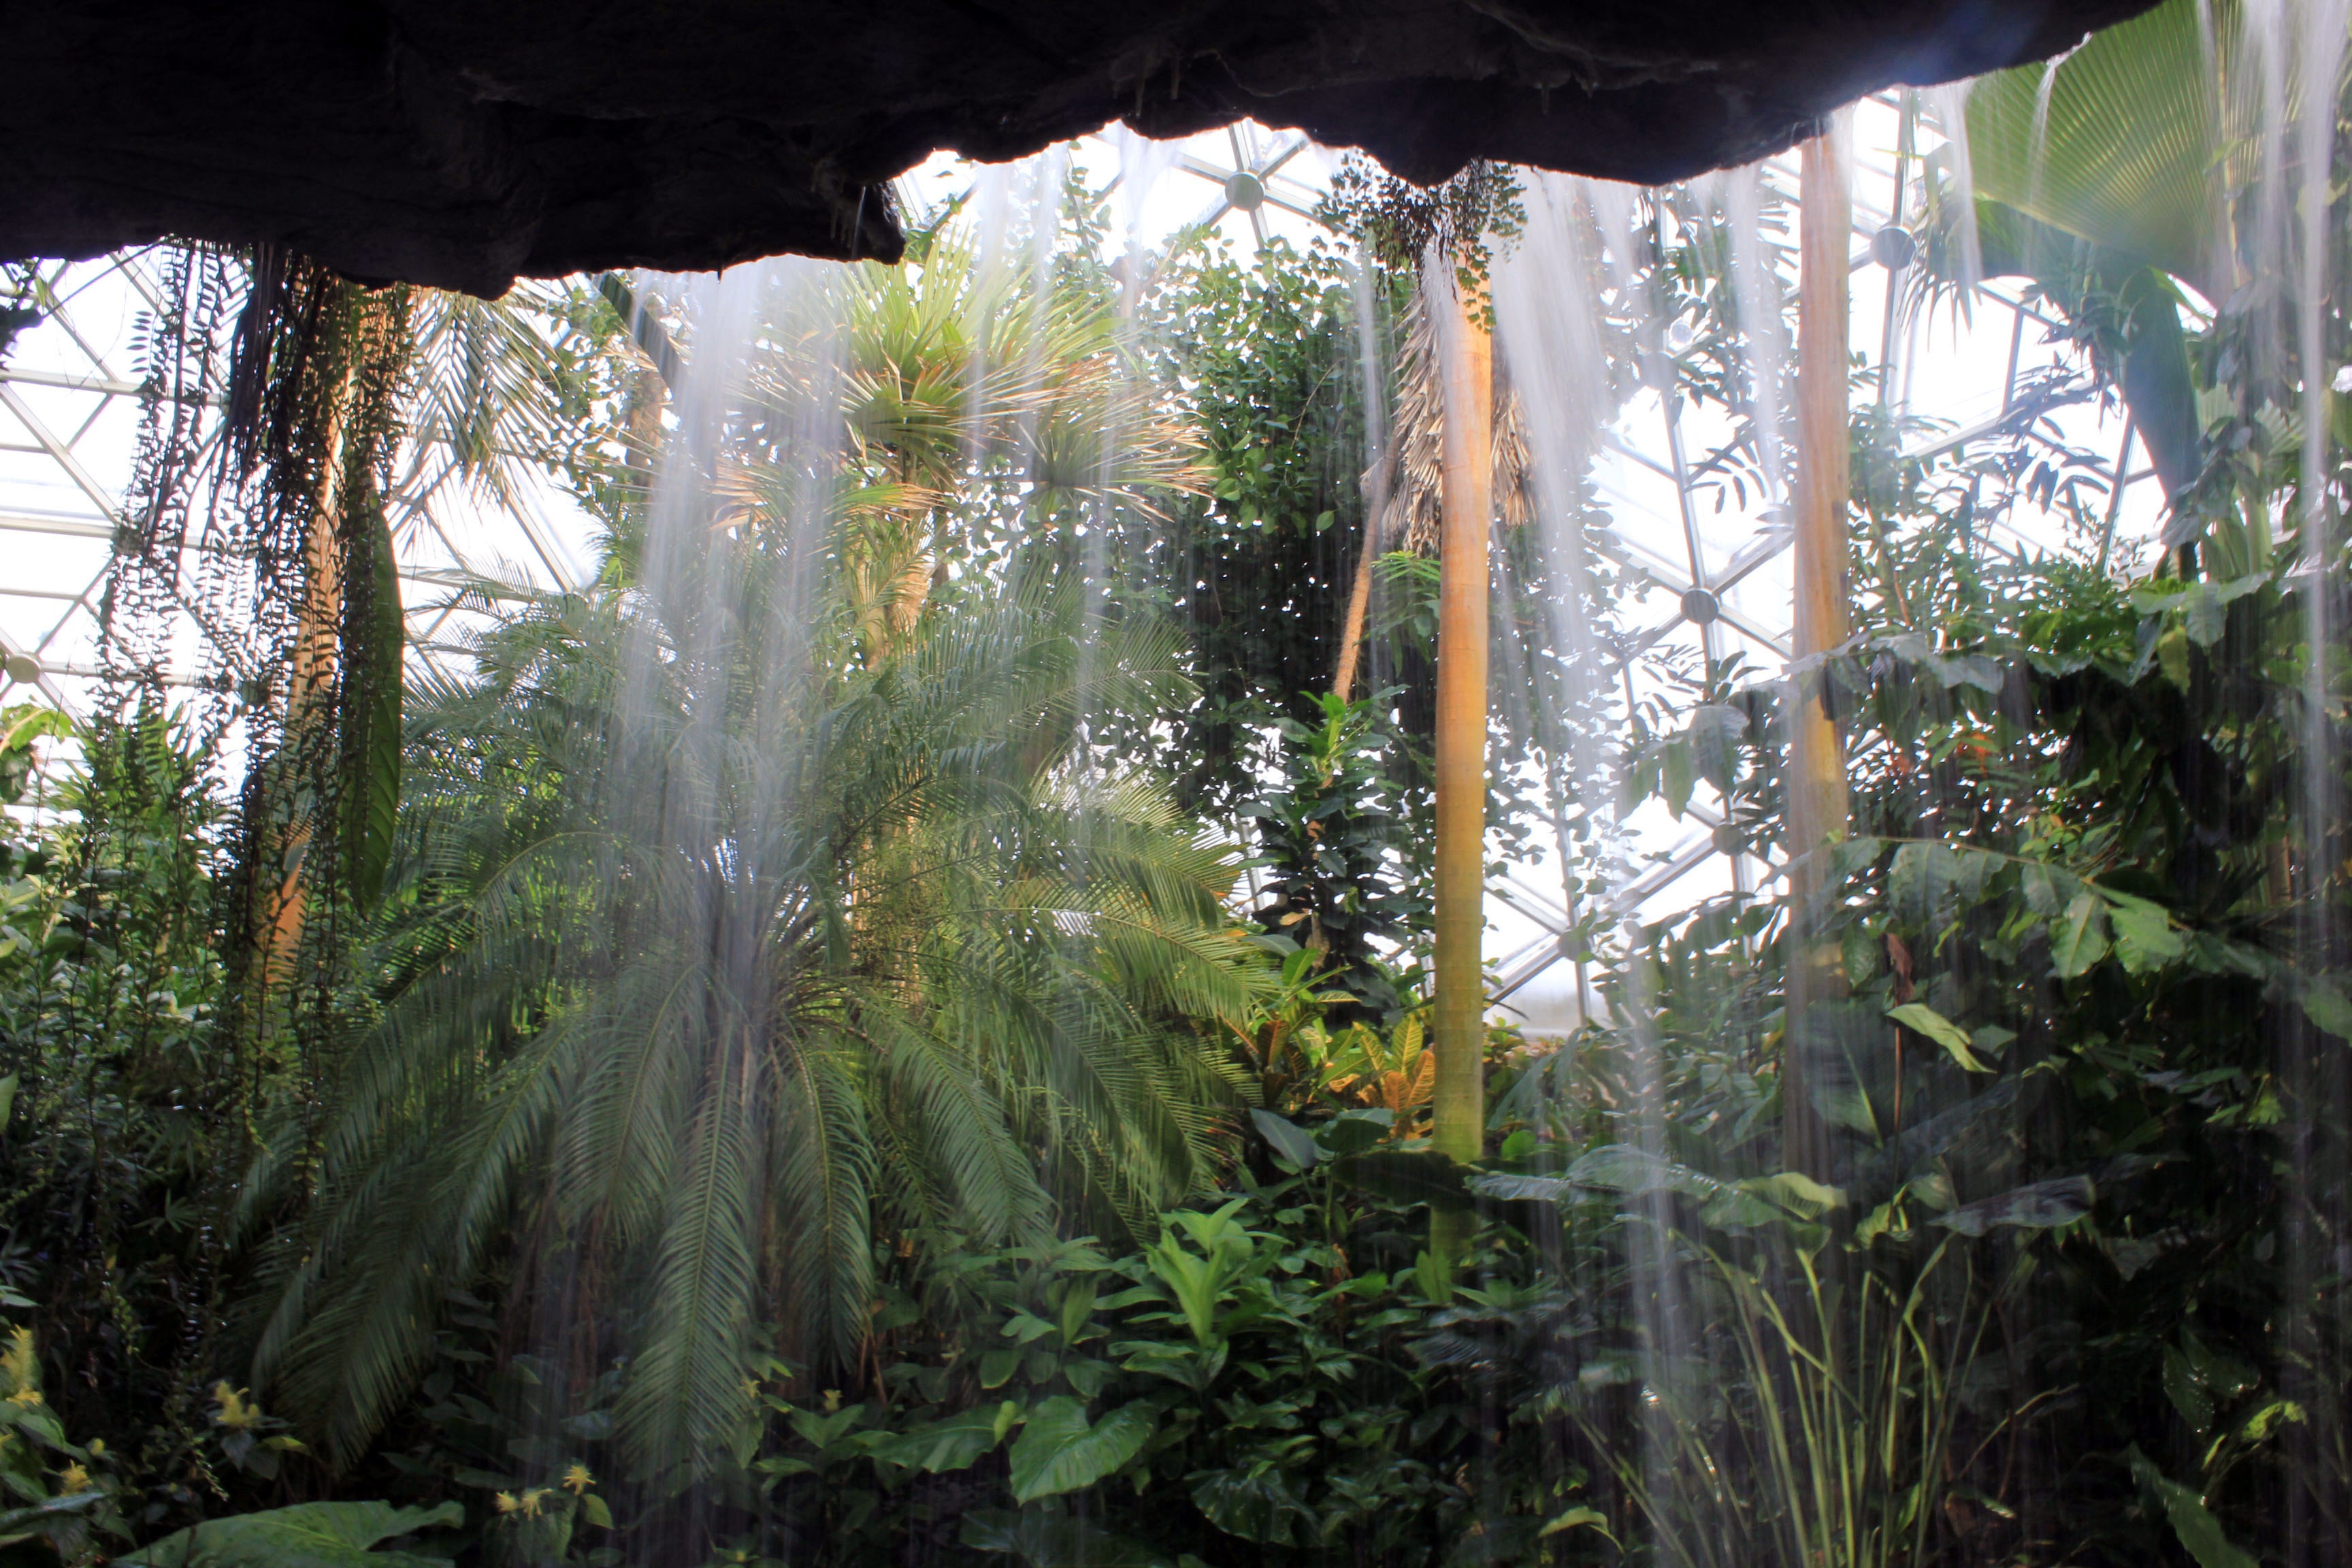
tree, water, nature, forest, waterfall, stream, green, jungle, tropical, usa, botany, attraction, garden, flora, plants, greenery, indoors, rainforest, ferns, botanical garden, woodland, habitat, water feature, missouri, arboretum, saint louis, climatron, natural environment